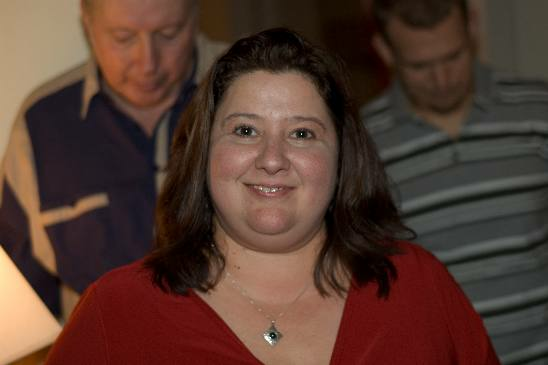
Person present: Yes